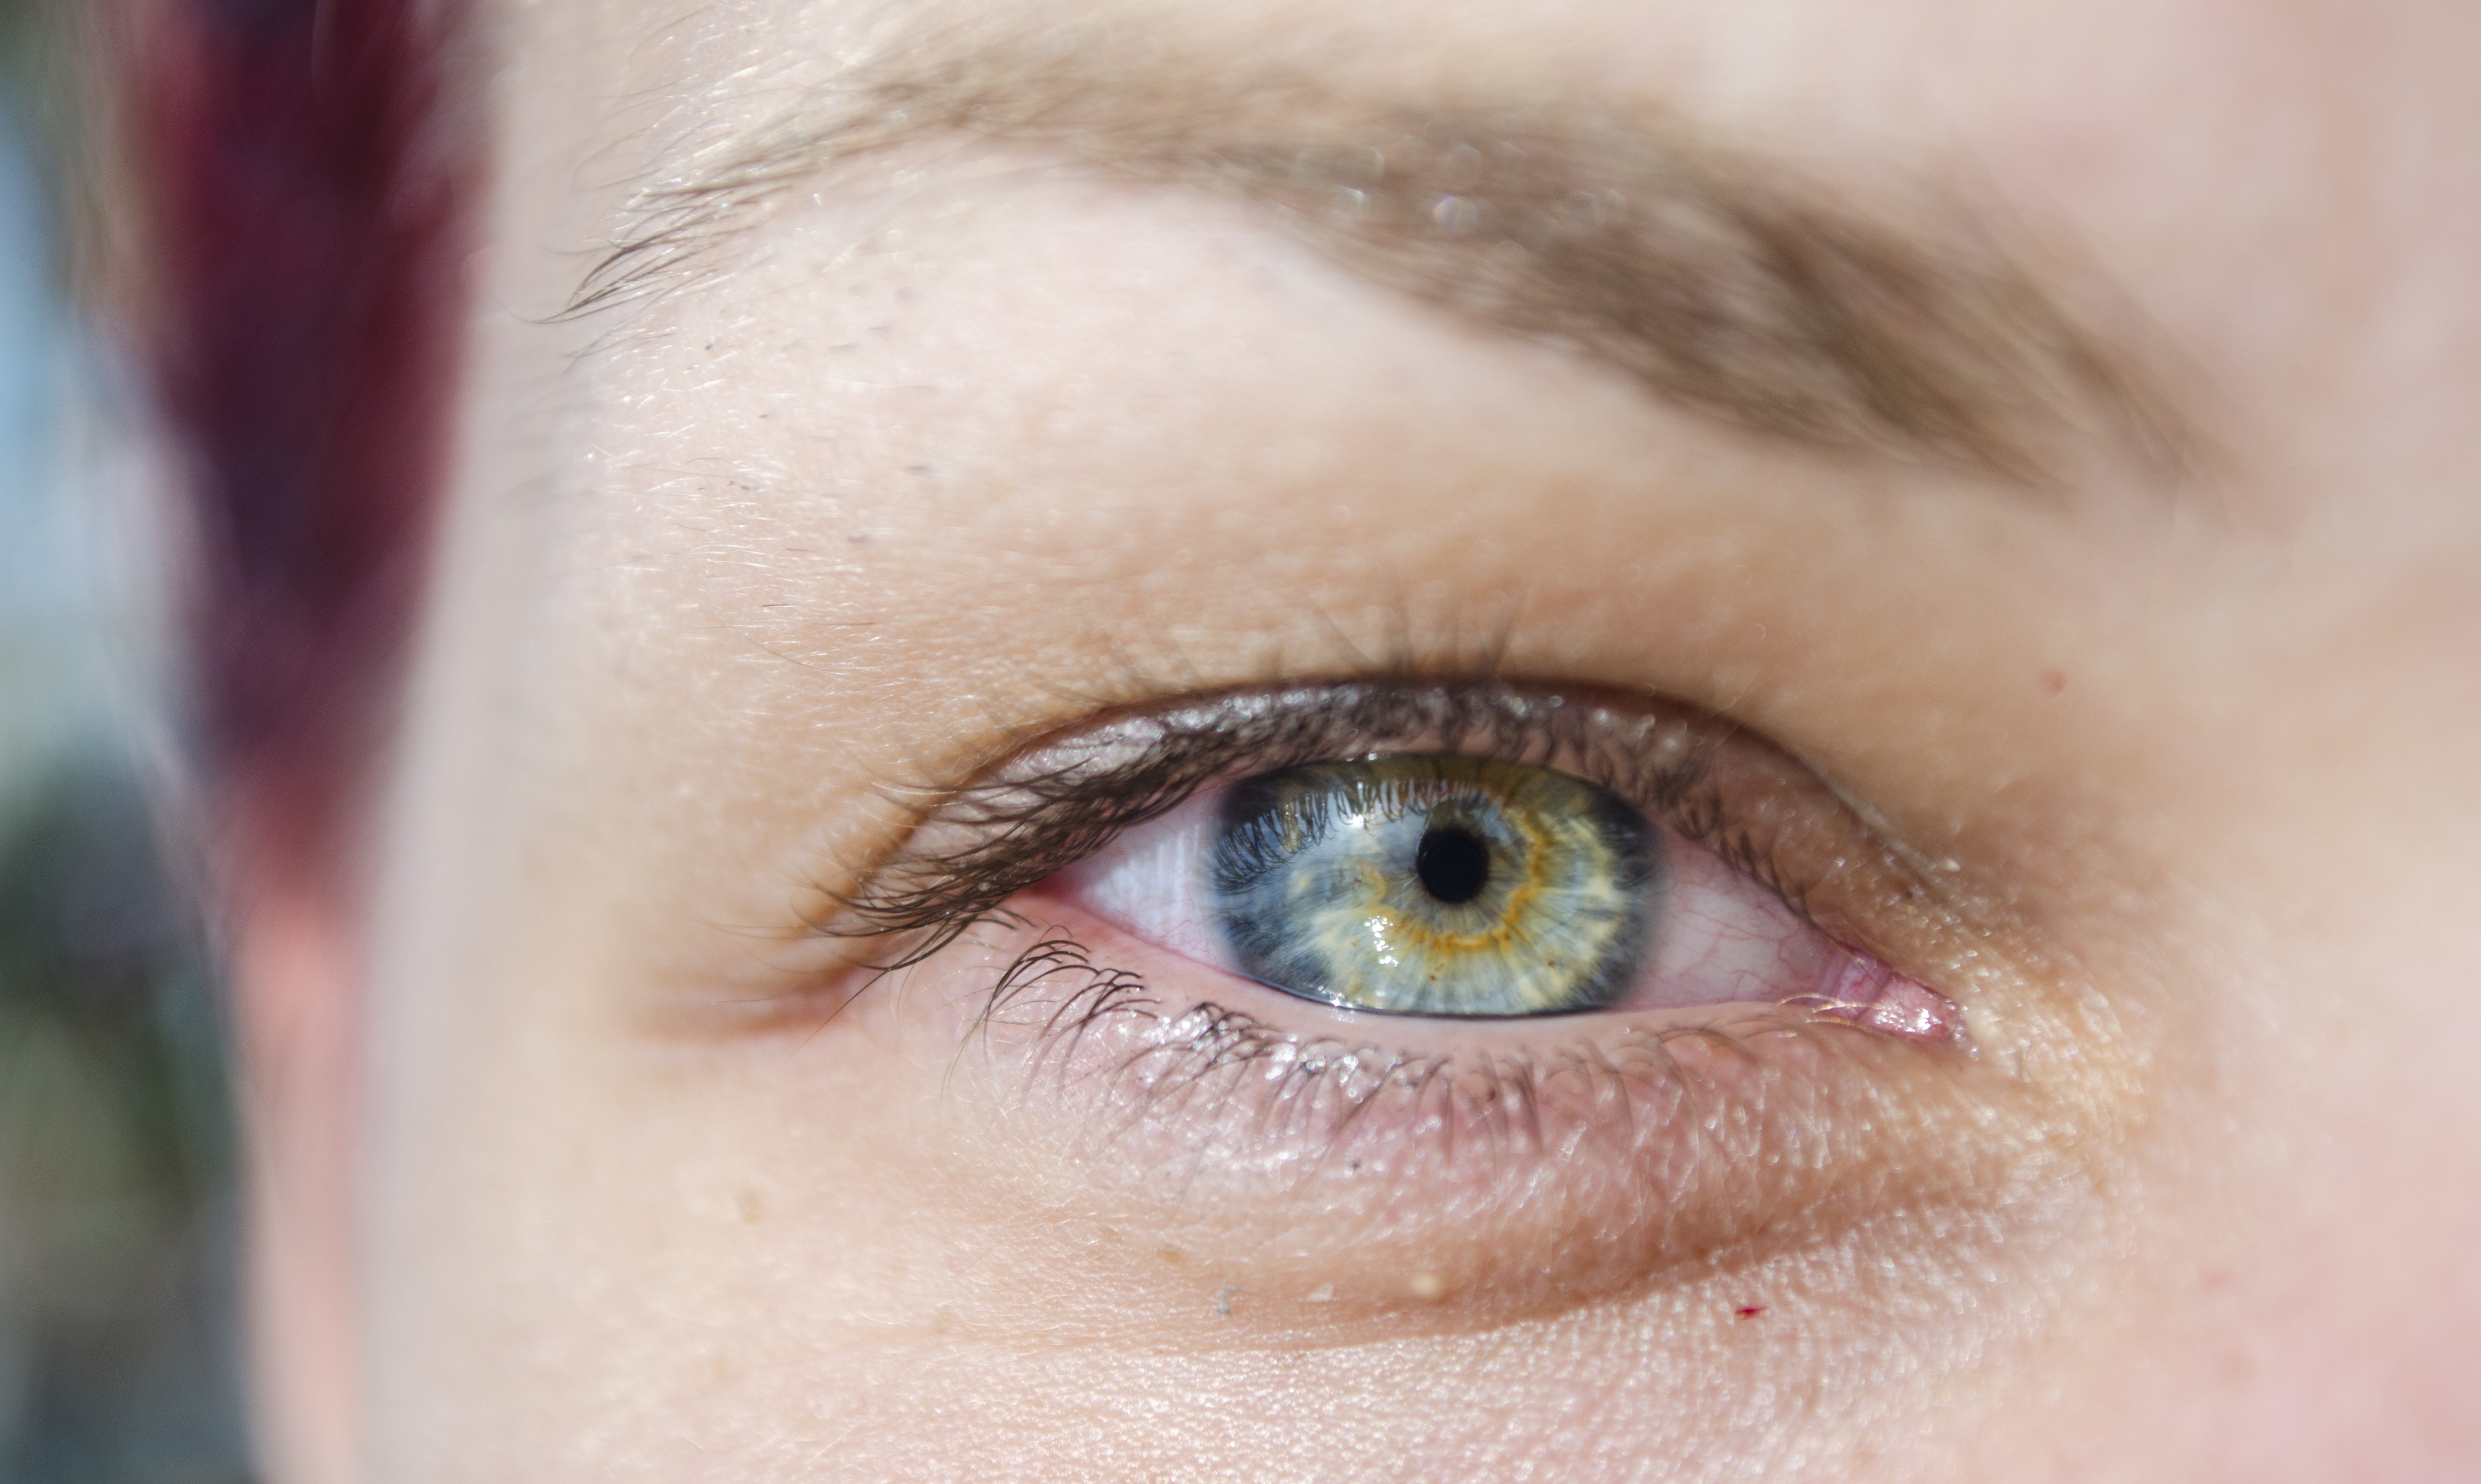
person, woman, looking, female, color, human, blue, pink, lip, eyebrow, eyelash, close up, human body, face, nose, cheek, eye, head, look, skin, beauty, organ, eyeball, cosmetics, forehead, eyelash extensions